Pōhuehue

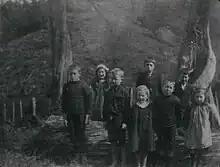
Children of the Perry, Barker, Wach, and Russell families who attended Huhue School in the early 1910s

European settlers came to the area in the 1860s, calling the area Little Scotland, or Huhue. The first families in the area were the Wilson, Shaw and Perry families. Shaw family began farming in the area in 1864, and soon after constructed a historic farmhouse. The Perry family developed an orchard and nursery in Pōhuehue.